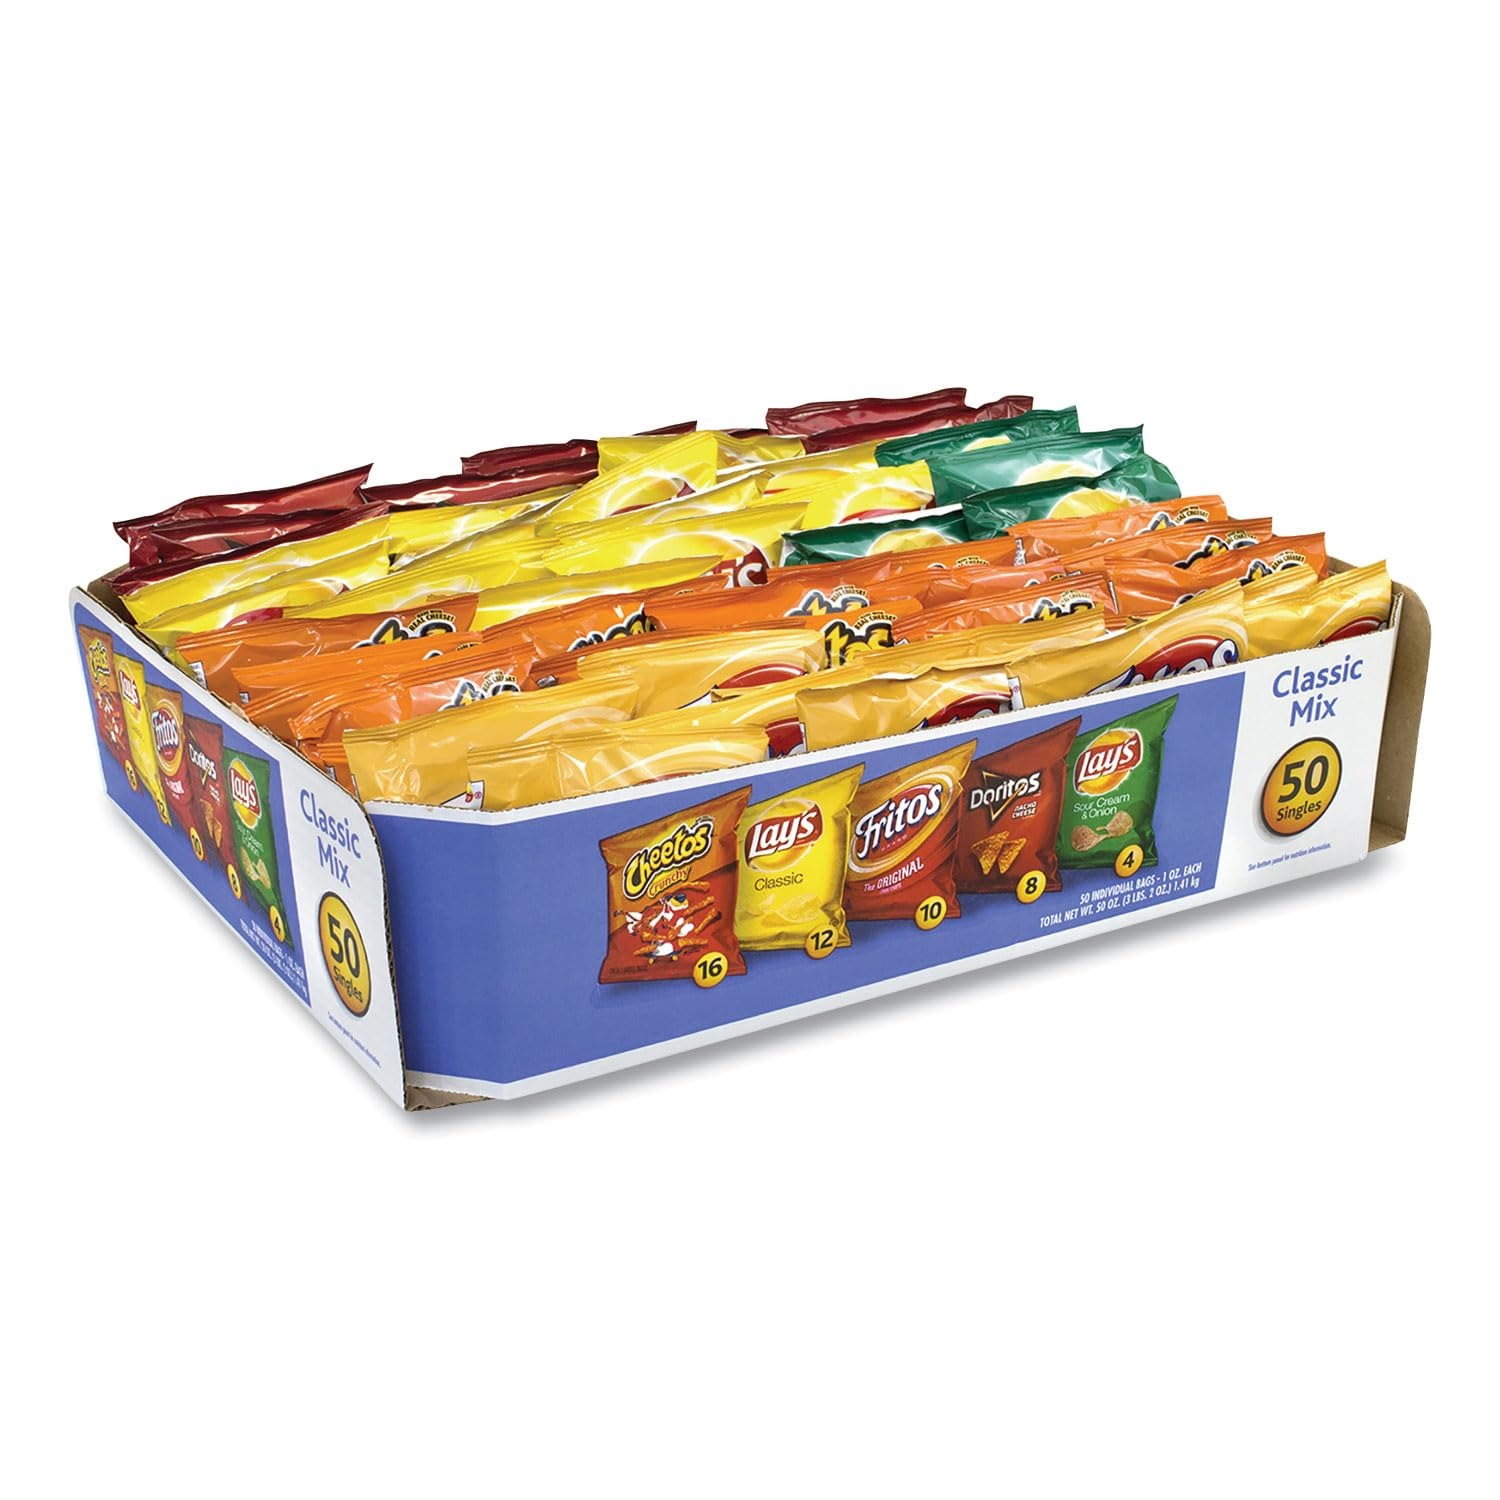
Item Name: Frito Lay Ss Classic Mix 5 Asst 1 Oz Wholesale, (50 - Pack)
Bullet Point: 22000403
Product Description: Can't decide what you want to munch on late afternoon at work, or what you want to send to school with your children for lunch? Change it up with this variety pack of all your Frito Lay favorites! Contains: Crunchy and Cheesy Cheetos, Lay's Classic Potato Chips, Frito's Corn Chips, Doritos' Nacho Cheese, Lays' Sour Cream and Onion Chips. Tasty and easy snacks for the whole family for on the go or lounging at home. Food Type: Chips; Flavor: Cheetos Baked Snacks; Doritos Nacho Cheese; Fritos Corn Chips; Lay's Classic Potato Chips; Lay's Sour Cream and Onion Potato Chips; Capacity (Weight): 1 oz; Sugar Free: No.
Value: 50.0
Unit: Ounce

Price: 32.58